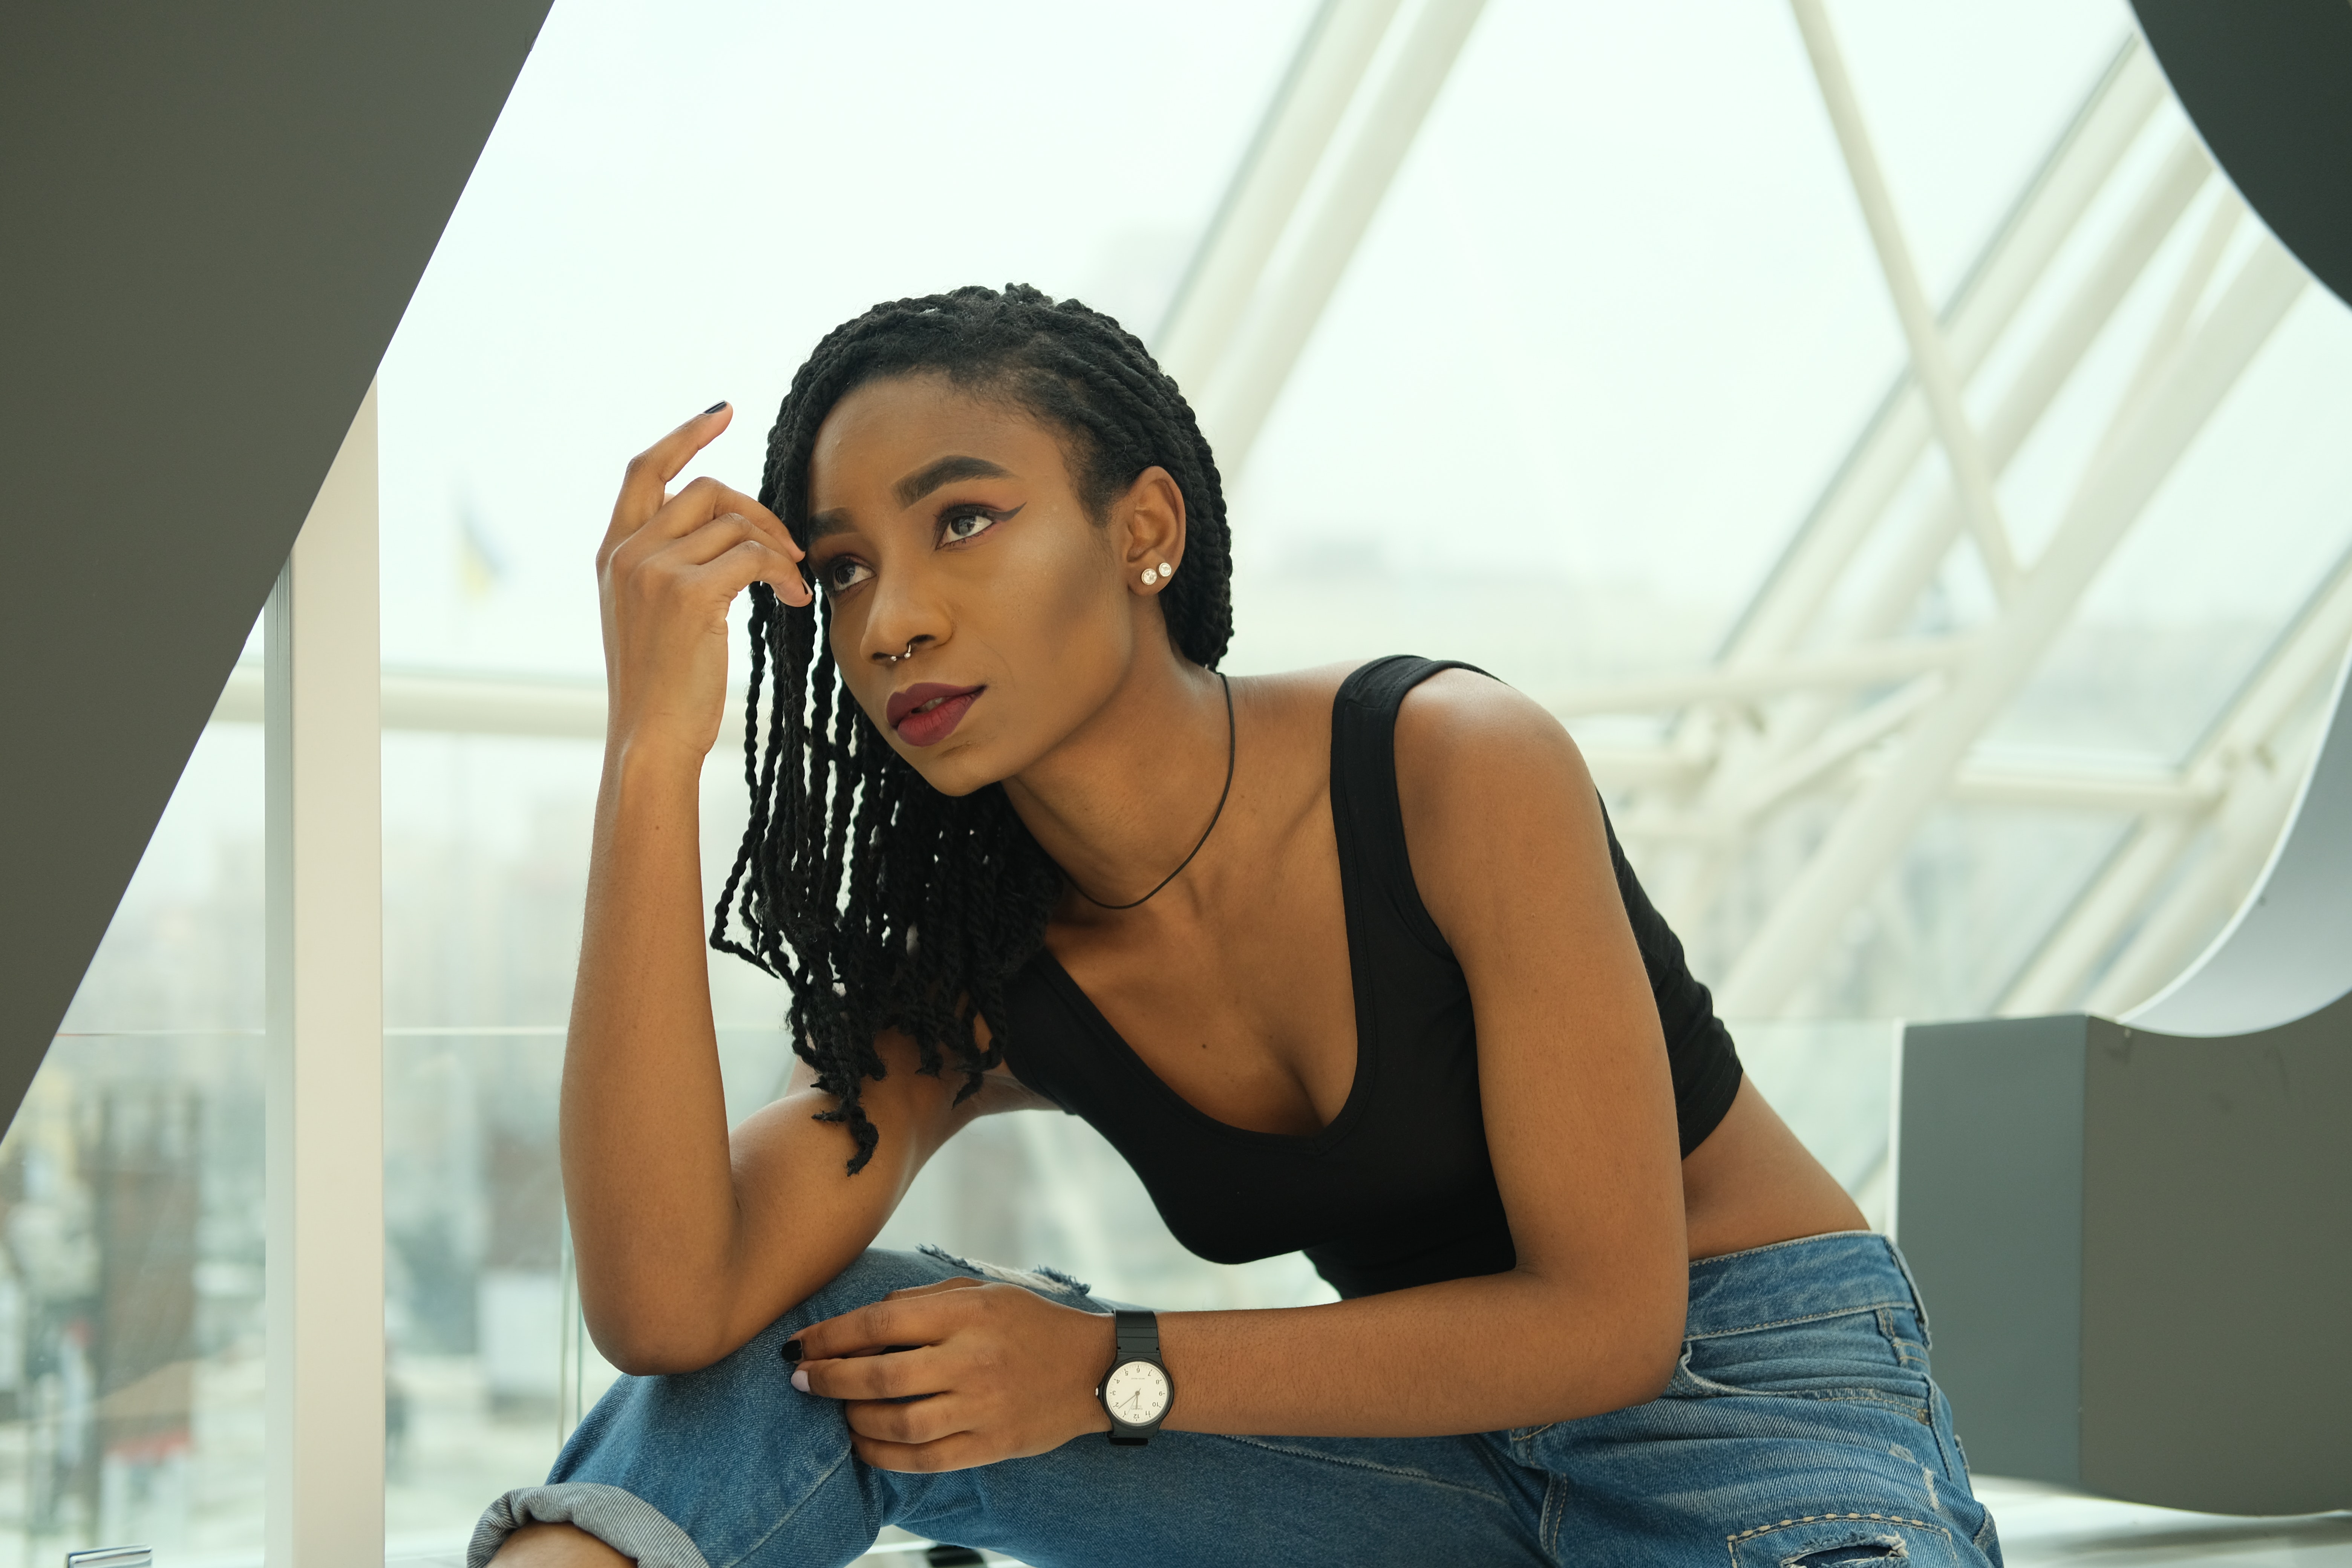
sitting, beauty, black hair, eye, shoulder, human body, photography, fun, leg, mouth, neck, photo shoot, leisure, trunk, abdomen, thigh